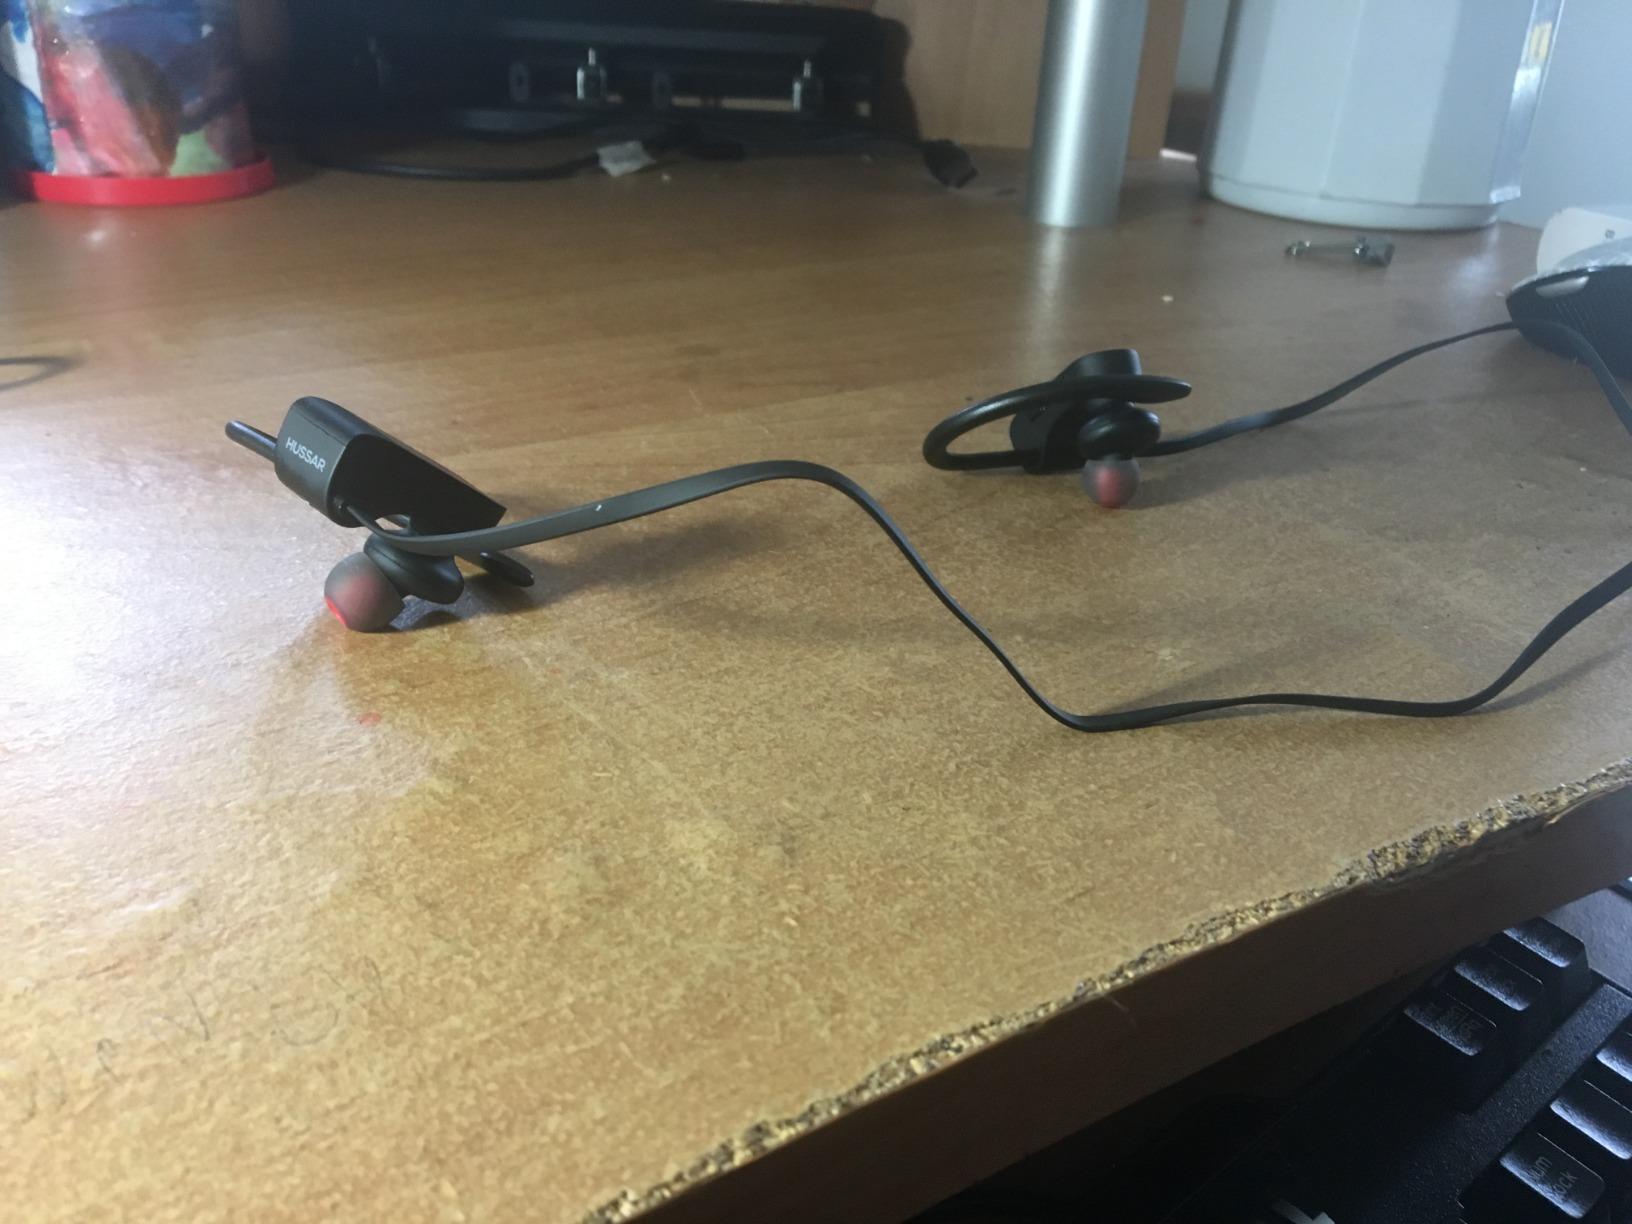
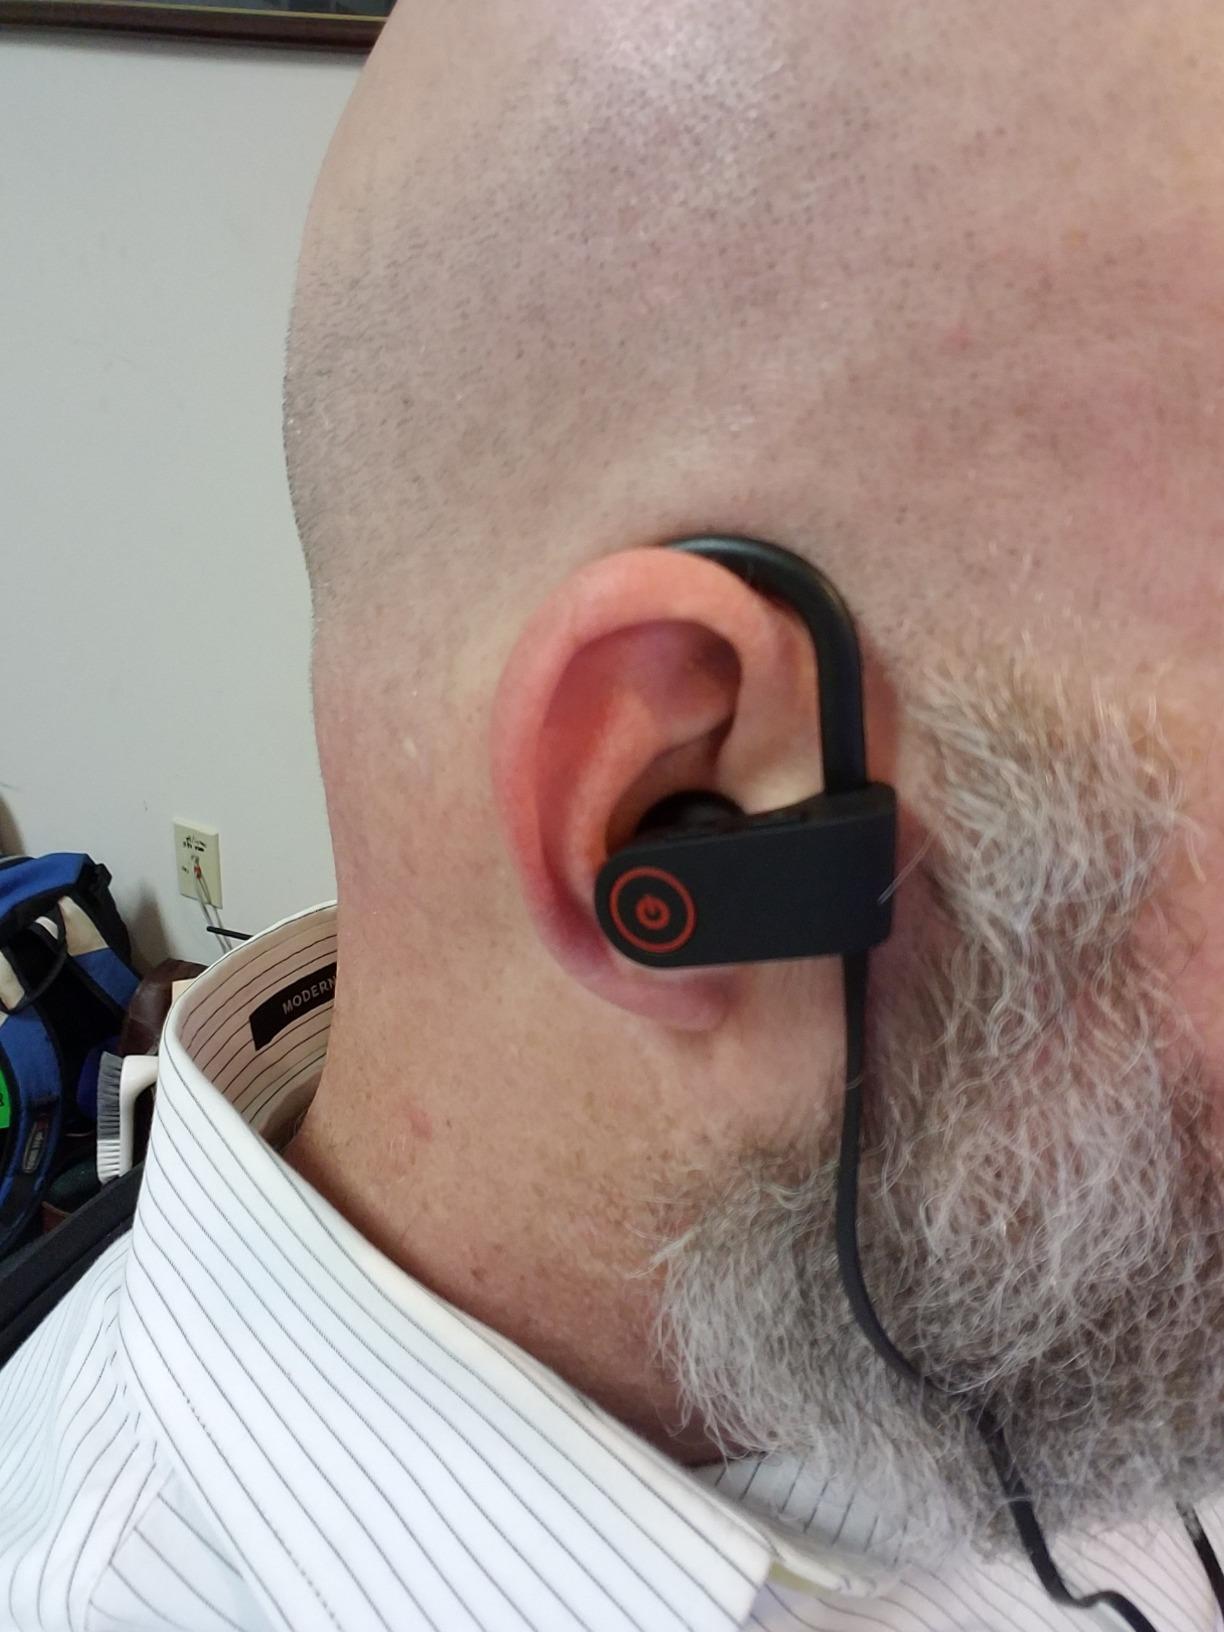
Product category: headphones
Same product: yes